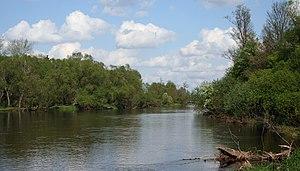
Le parc paysager de Załęcze est une aire protégée située dans le centre de la Pologne dans la partie sud–est de la voïvodie de Sieradz, autour des communes Wierzchlas, Pątnów, Działoszyn et, au nord de la voïvodie de Częstochowa, autour des communes de Rudniki et Lipie.